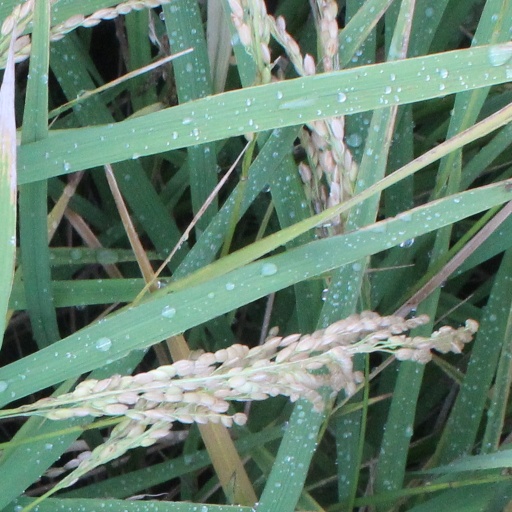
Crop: rice